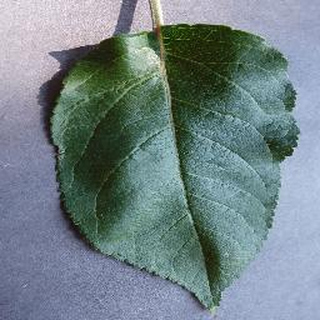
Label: healthy_apple